Question: Please indicate a possible affordance area of baseball bat that can be used for holding
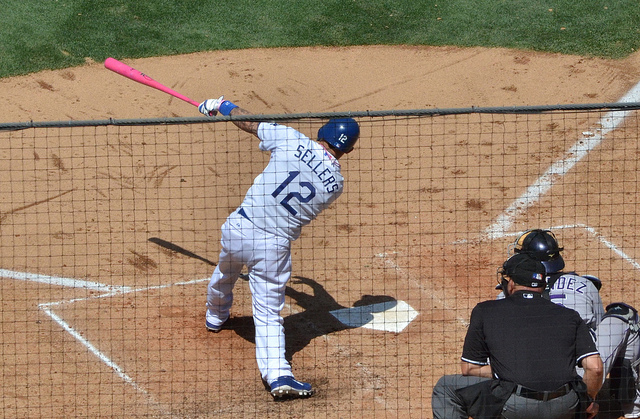
Answer: [193.5, 92.5, 225.5, 120.5]